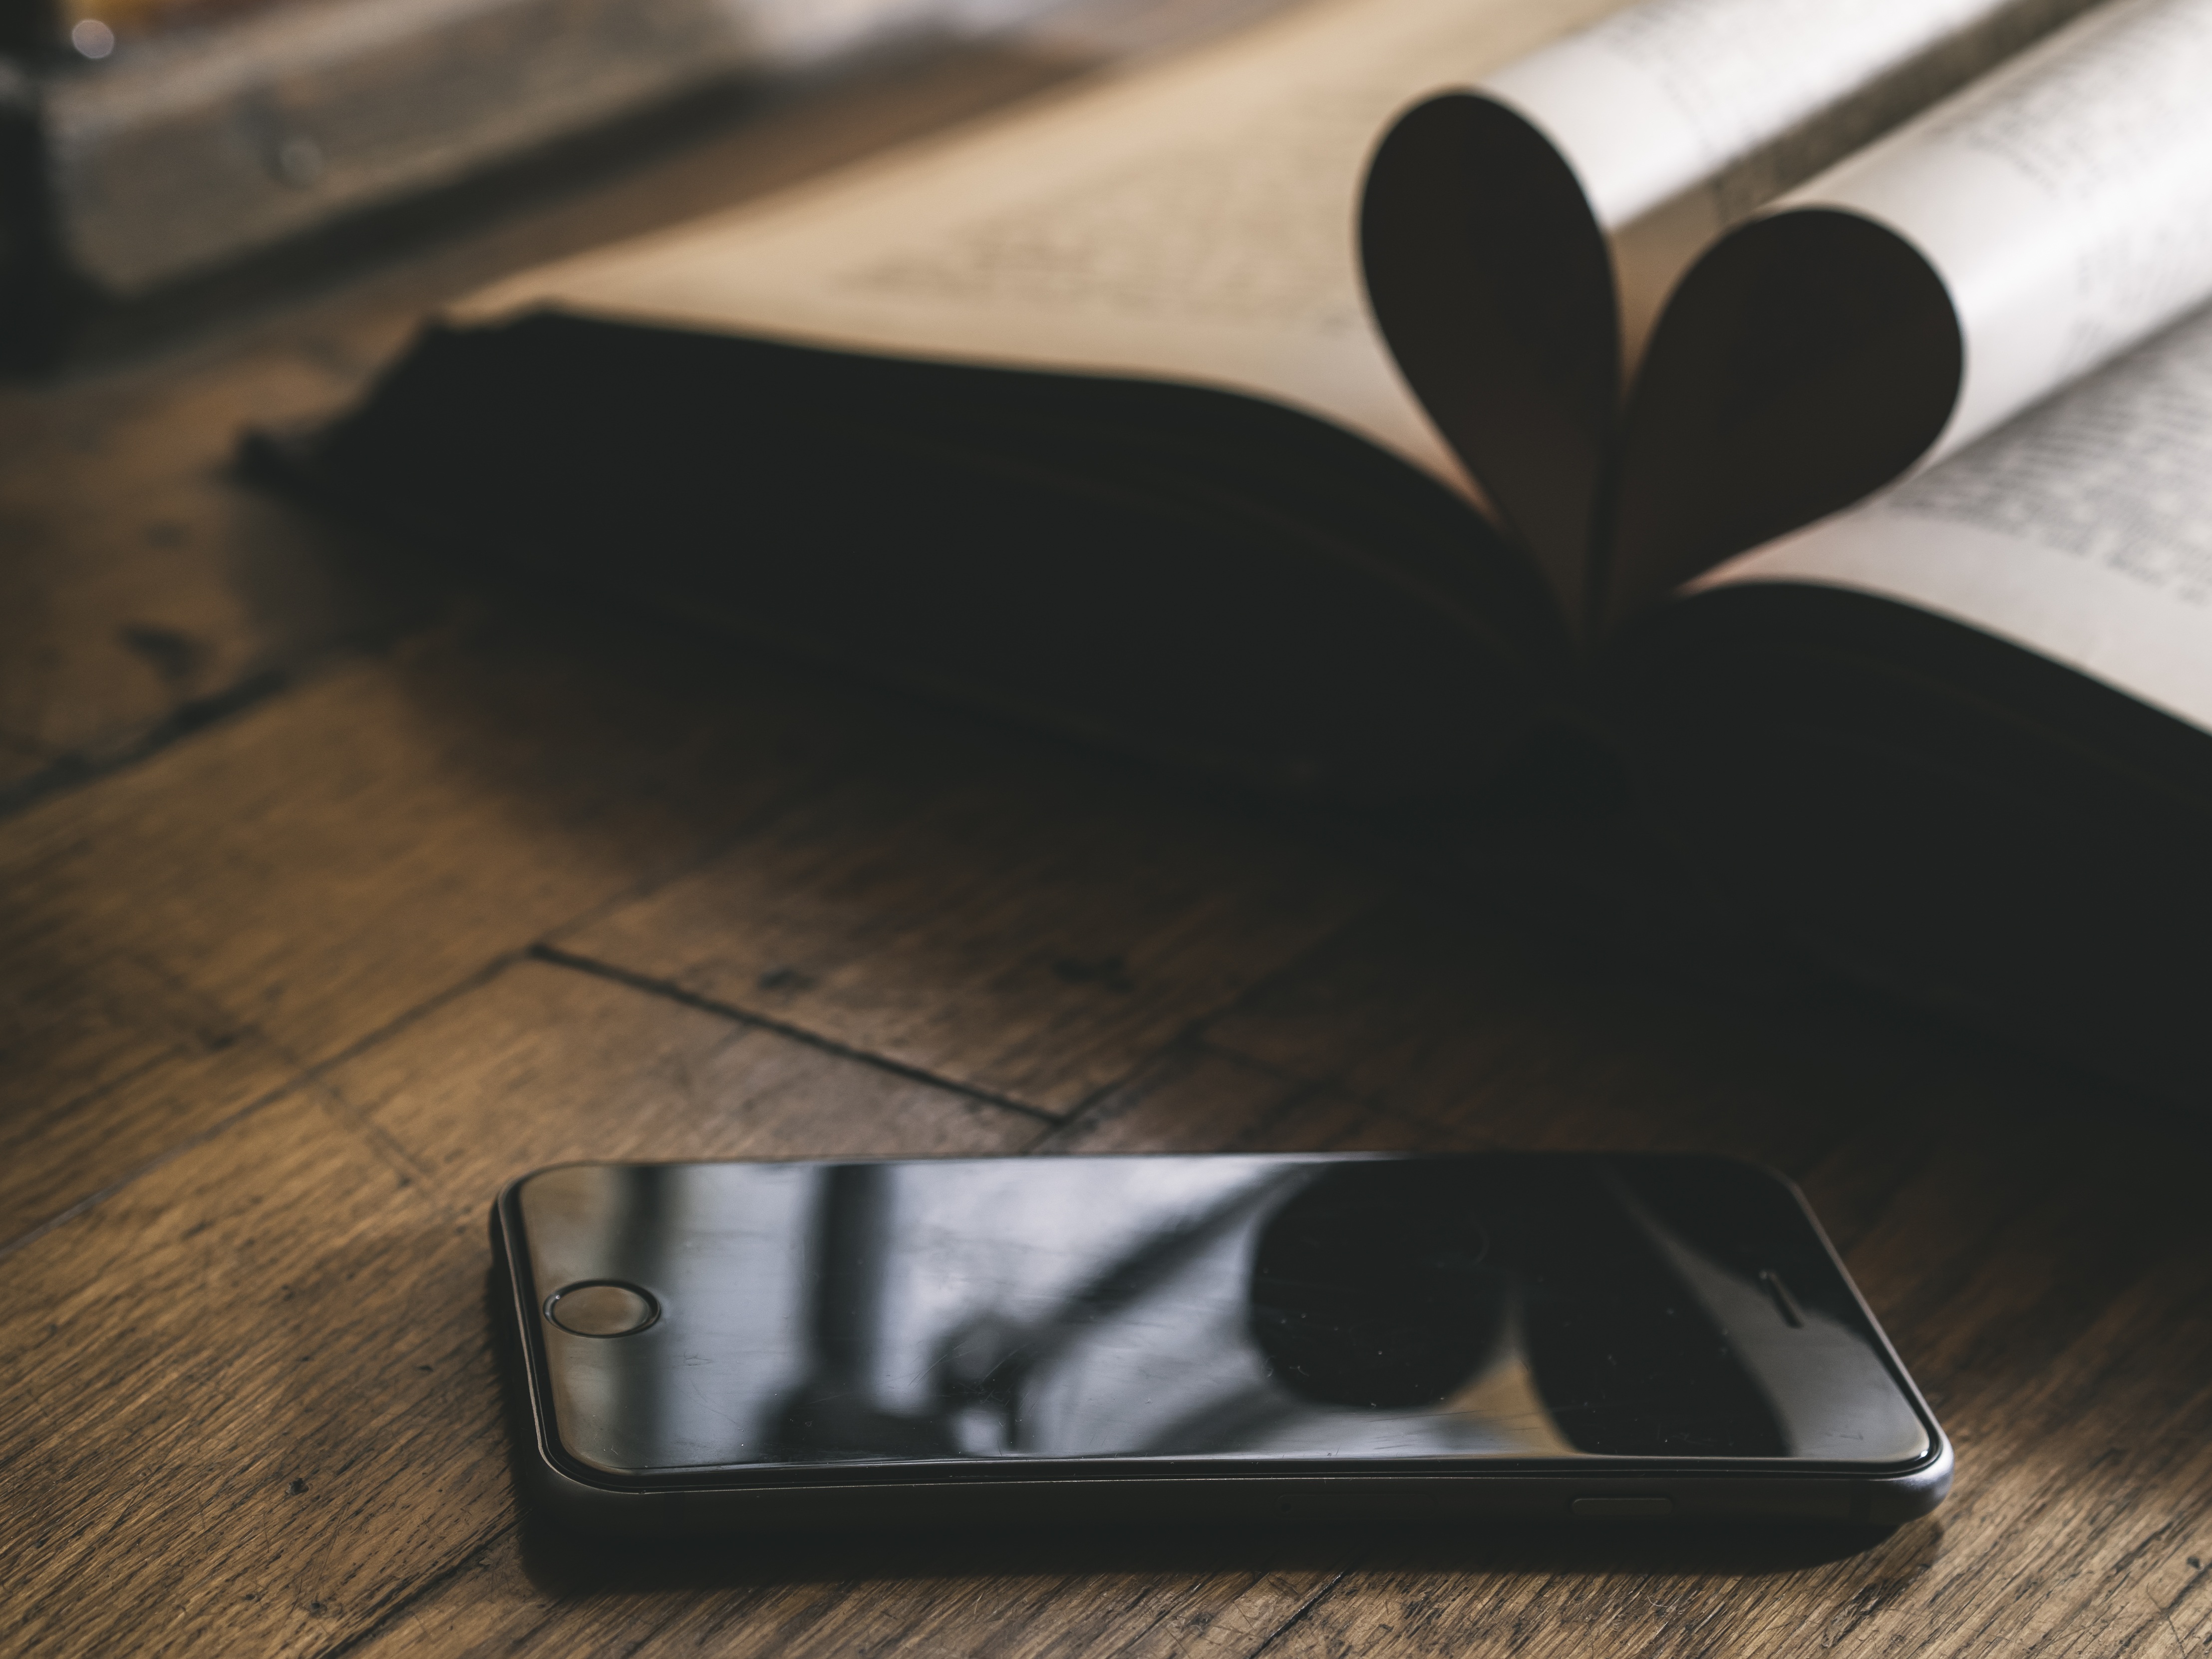
iphone, desk, smartphone, mobile, writing, screen, book, read, open, wood, technology, white, vintage, retro, old, wall, reading, dark, love, heart, gift, internet, pattern, symbol, print, phone, color, metal, brown, telephone, romance, stack, black, closeup, paper, page, bookshelf, device, education, textbook, blank, bookcase, literature, study, library, design, display, text, eye, glasses, wooden, digital, media, school, studying, valentine, information, shape, cover, smart, ios, wisdom, knowledge